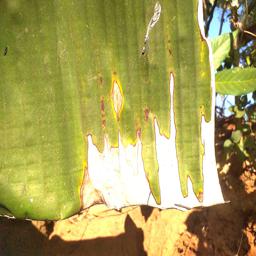
Label: MALBHOG LEAF